Rollergirl

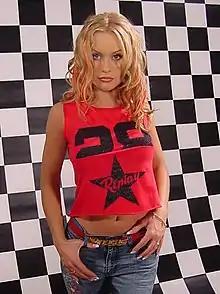
Rollergirl in 2001

Nicole Safft (born 19 November 1975), known professionally as Rollergirl, is a German singer with a number of successful tracks such as "Dear Jessie" (a loose cover of the Madonna song) and "Luv U More", a cover of the Sunscreem song.